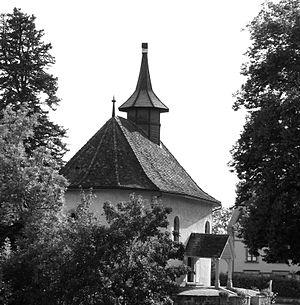
Suisse, canton de Vaud, Oron-la-Ville, Église réformée d'Oron.